On Eliminating Dogmatism and Formalism and Establishing Juche in Ideological Work

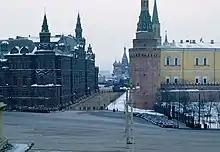
Stalin's death (funeral procession depicted) triggered de-Stalinization.

North Korea's defeat in the Korean War and the subsequent political turmoil within the WPK laid the groundwork for the speech. The death of Stalin and the ongoing de-Stalinization of the Soviet Union also had an impact. Moreover, the Soviet–Yugoslav thaw marked an opportunity to re-define North Korea's relationship with the Soviet Union and other communist countries. Kim believed North Korea had to signal its political independence from the Soviet Union since its reconstruction was based on Soviet aid. In other words, North Korea wanted Soviet aid but not the terms that came with it. For example, one Soviet condition was implementing a North Korean New Course policy to favour light industry and consumer goods over heavy industry. These terms conflicted with Kim's focus on heavy industry and the goal of turning North Korea into a self-reliant and independent economy. Kim's primary adversaries, the Soviet Koreans, were inspired by the new policies emanating from the Soviet Union. The Soviet Koreans sought to strengthen their position by aligning themselves with the Yan'an faction.